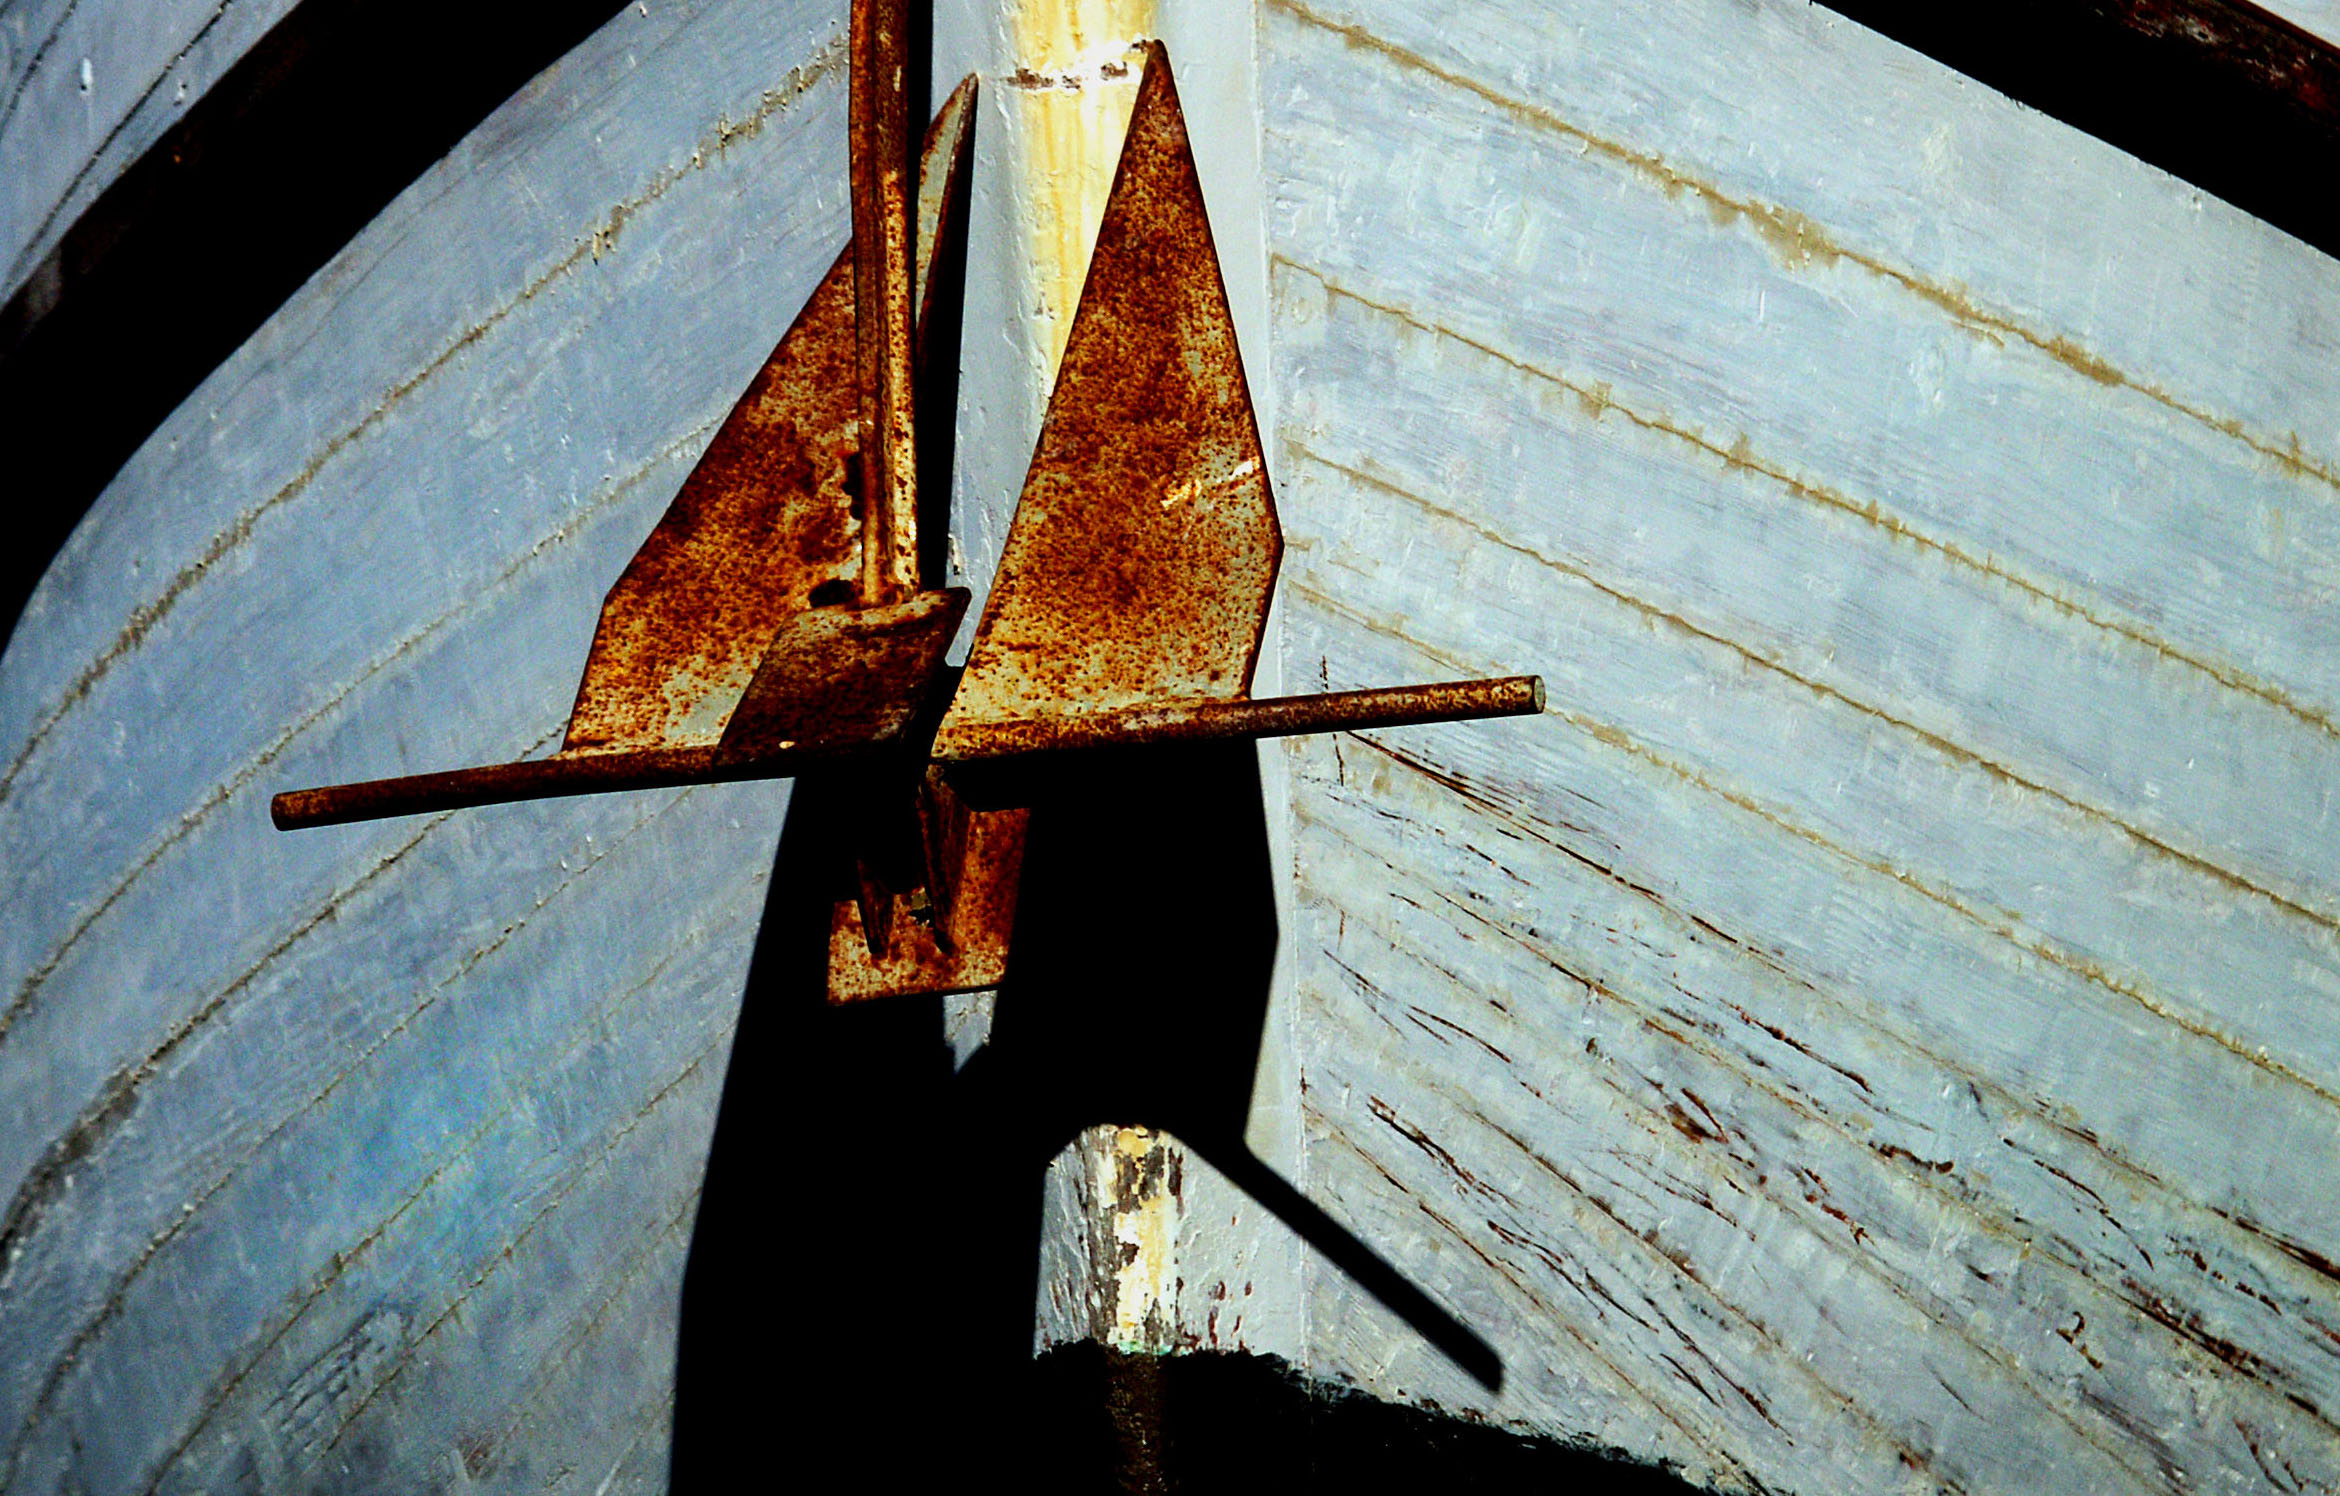
wood, window, wall, sailing, color, blue, art, temple, boats, ships, ropes, bows, bouys, hulls, clets